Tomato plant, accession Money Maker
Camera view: tilt-top (135 deg); turntable rotation: 0 degrees
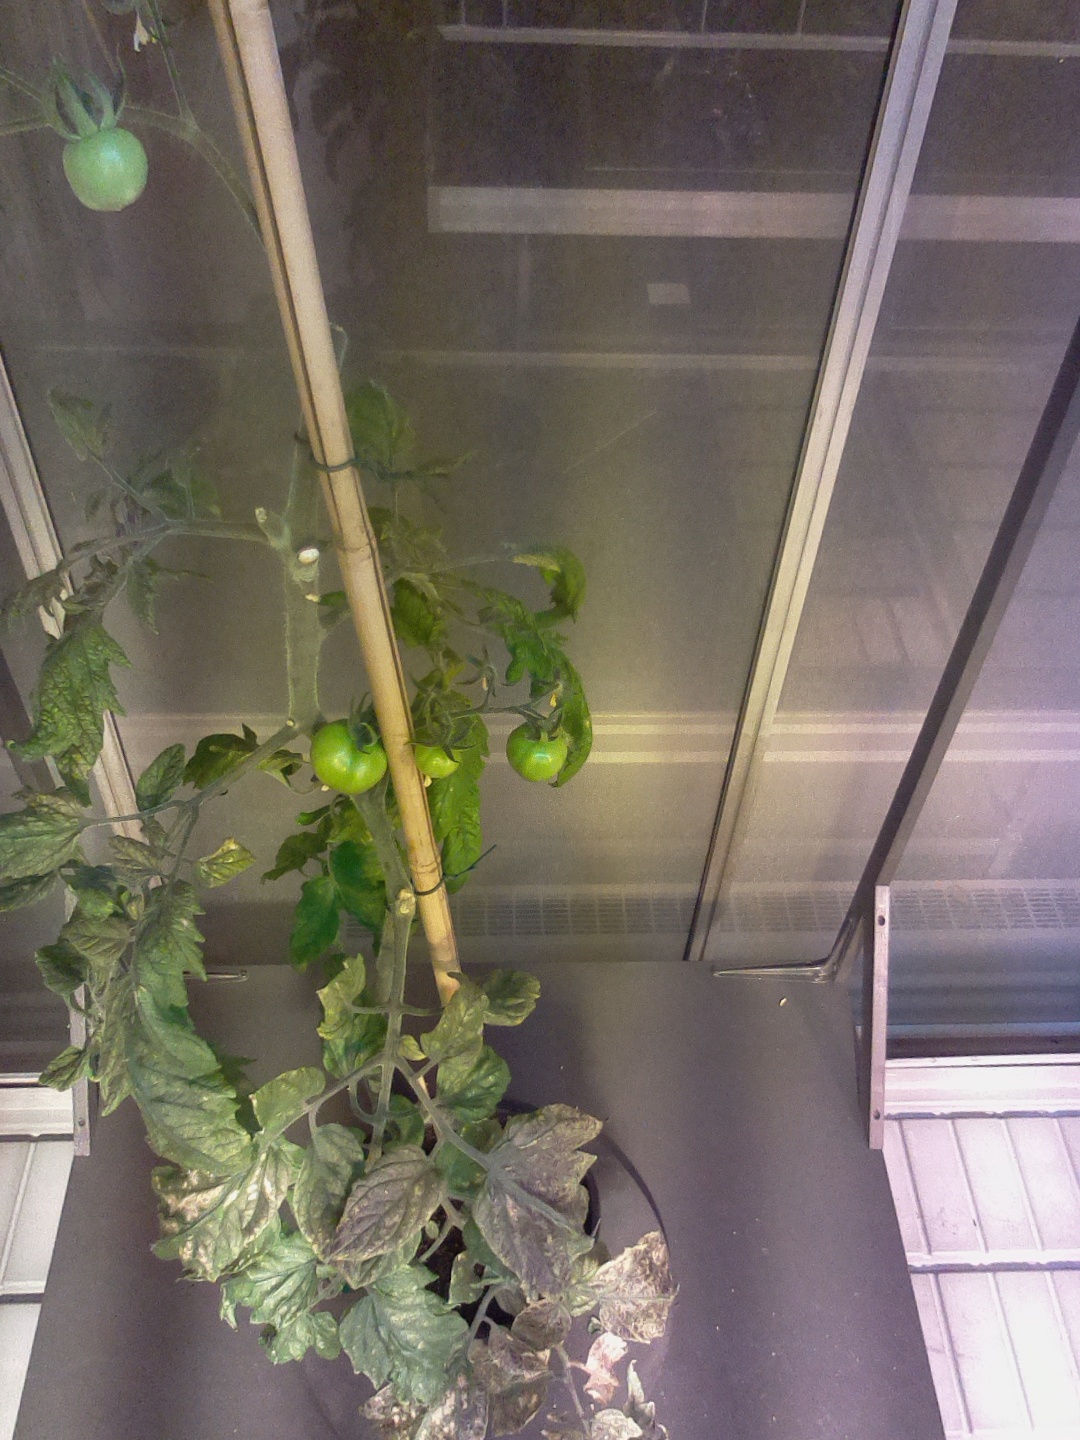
BBCH growth stage 75: 50%-60% of final fruit size